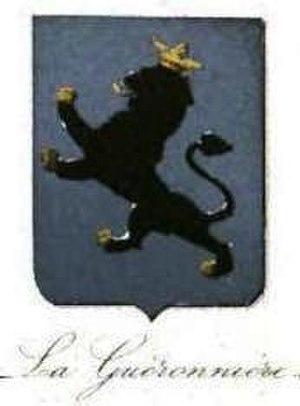
La famille du Breuil-Hélion de La Guéronnière est une famille française originaire du Poitou et également implantée dans le Limousin. Le vicomte Arthur de La Guéronnière en est le membre le plus connu.